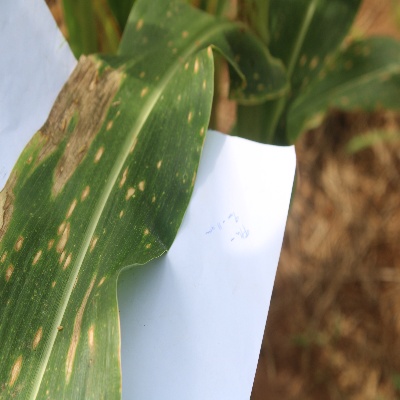
Crop: Maize
Condition: leaf spot